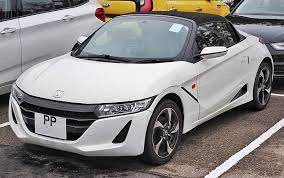
Vehicle type: Cars